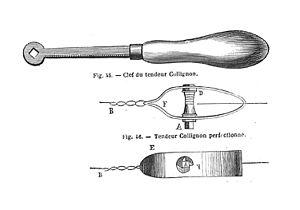
Tendeur de fil de fer Collignon
Le patronyme Colignon ou Collignon est un diminutif de Colin, Collin, des hypocoristiques de Nicolas.